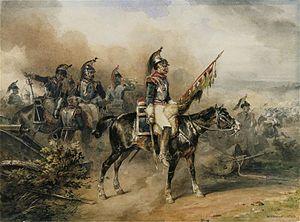
Étienne Marie Antoine Champion de Nansouty, né le 30 mai 1768 à Bordeaux dans l'actuel département de la Gironde et mort le 12 février 1815 à Paris, fut un général français de la Révolution et de l’Empire. Après avoir brillamment servi dans la cavalerie au cours des guerres révolutionnaires, il fut élevé au grade de général de division en 1803 et occupa par la suite des commandements importants lors des guerres napoléoniennes.
Antoine Louis Decrest de Saint-Germain, né le 8 décembre 1761 à Paris et mort le 4 octobre 1835 à Neuilly, est un général français de la Révolution et de l’Empire.